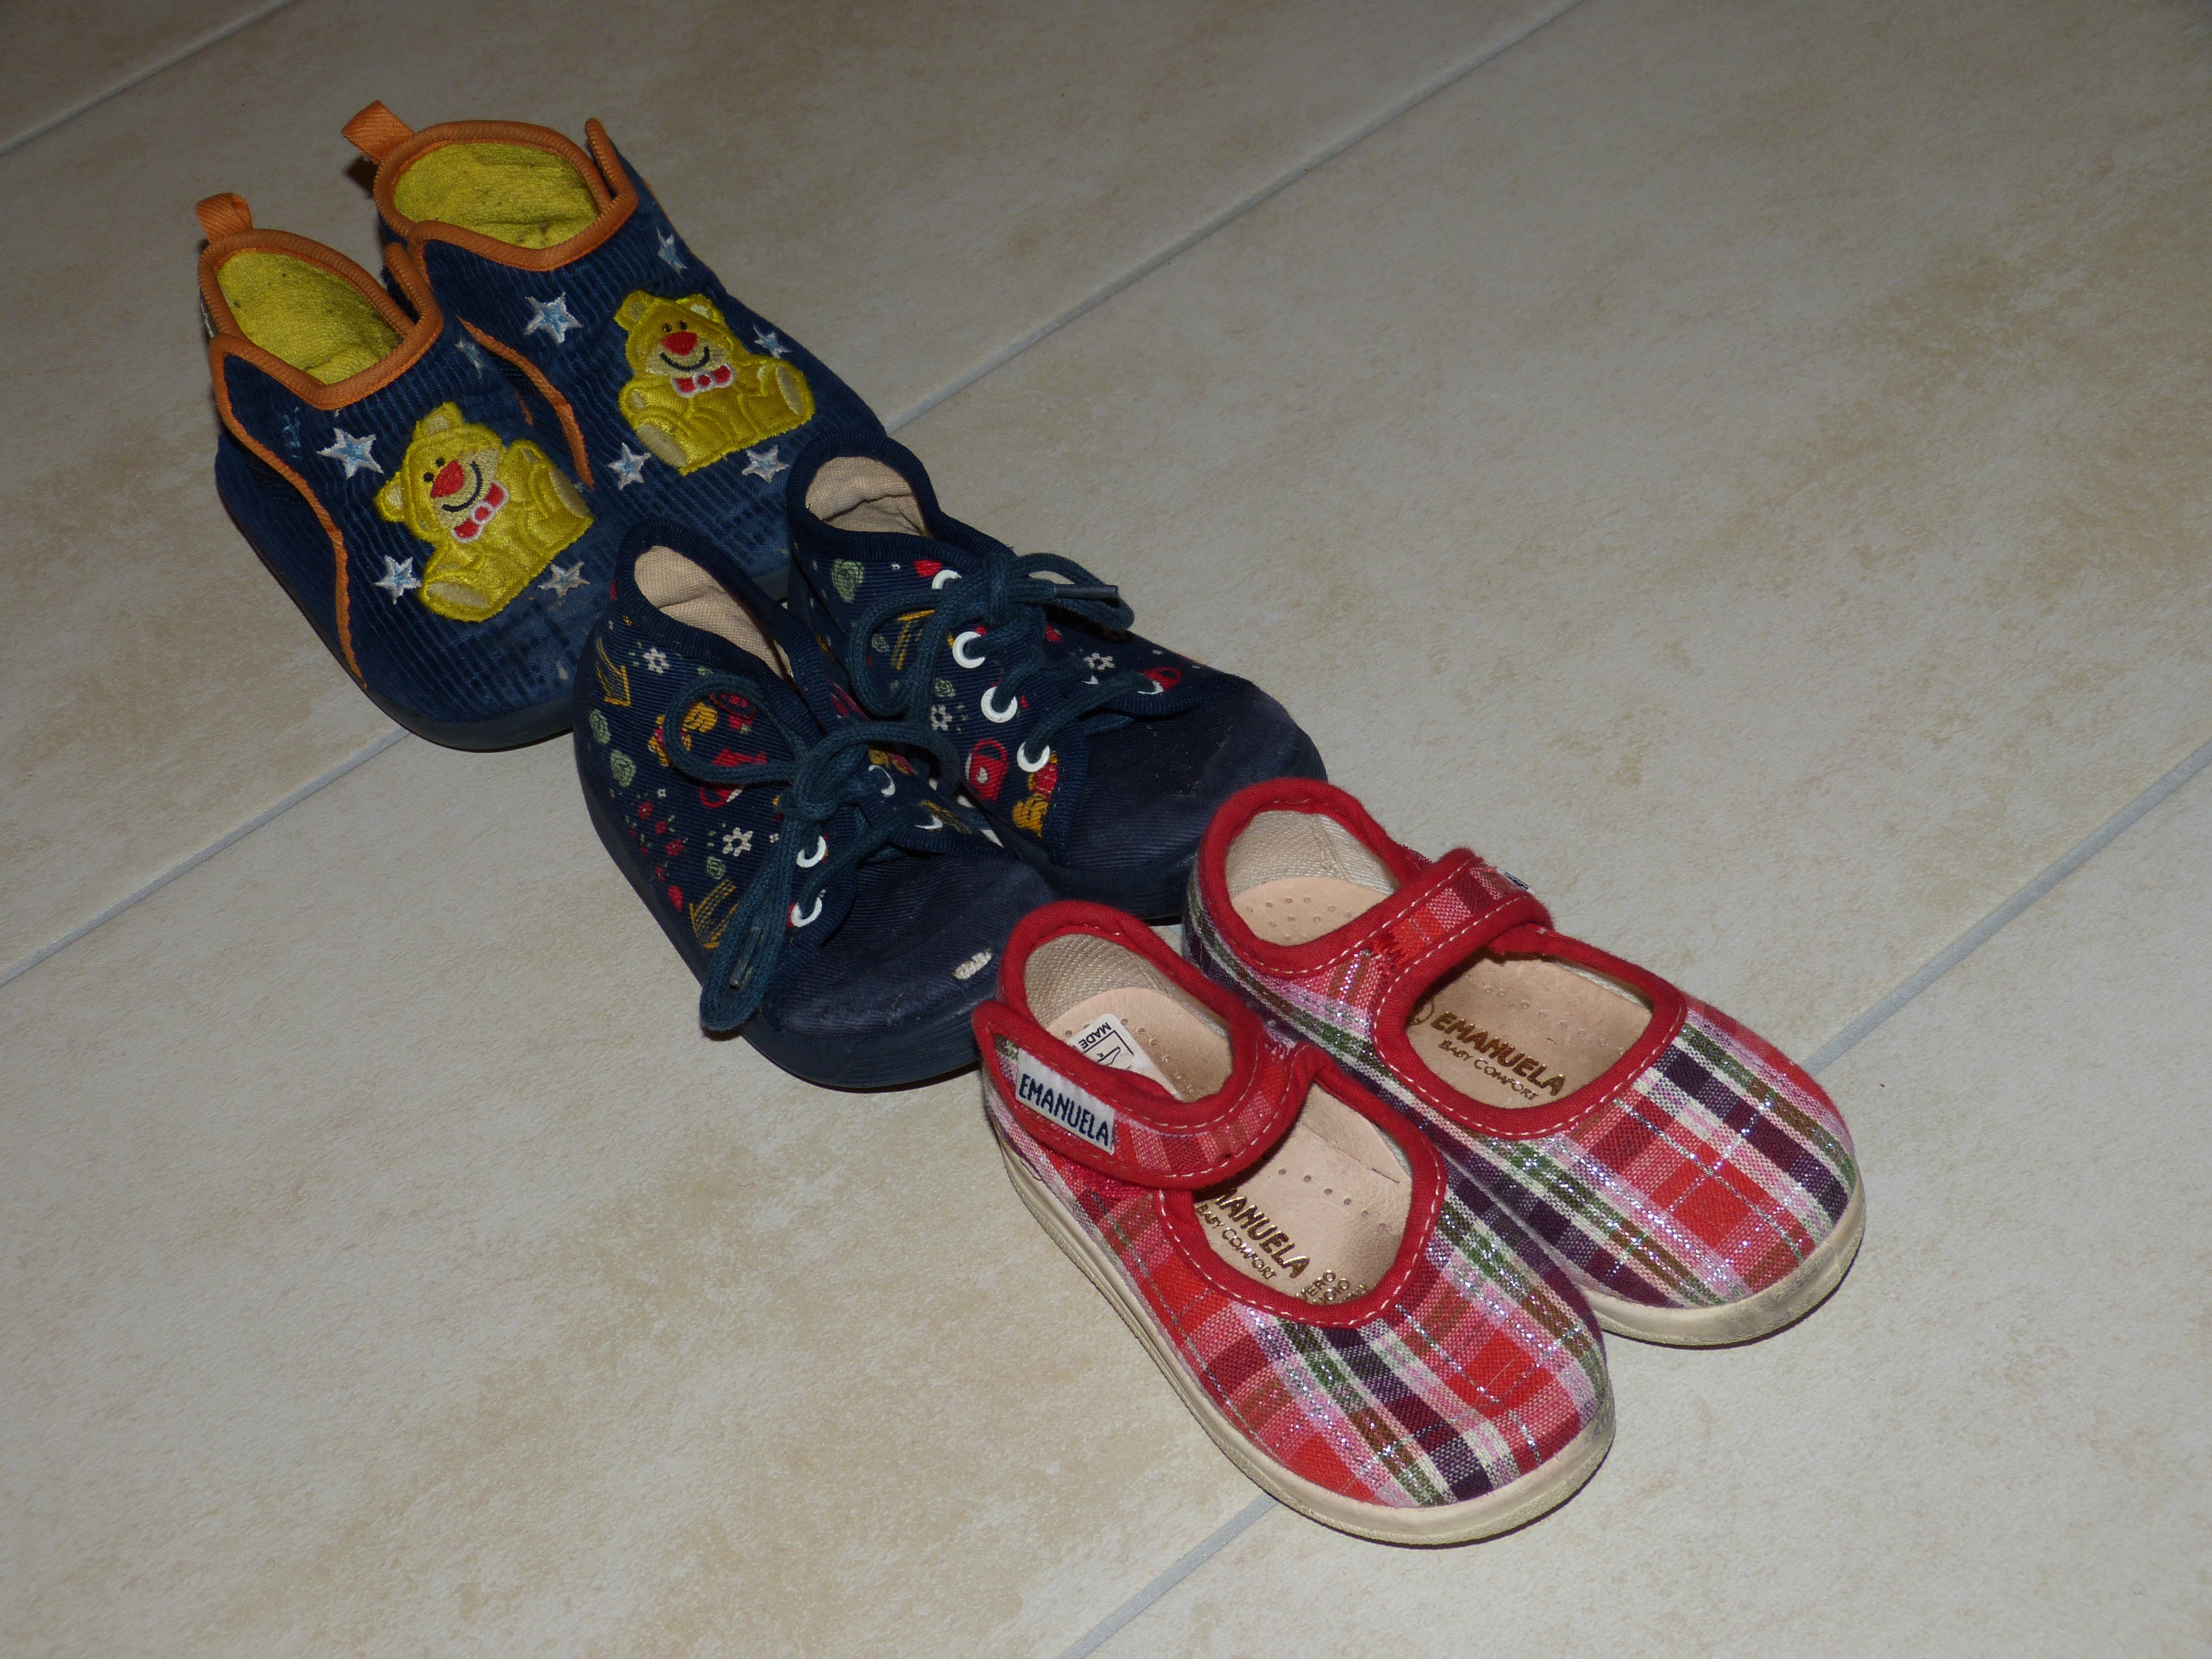
shoe, foot, child, clothing, snowboard, sandal, sports equipment, shoes, sandals, footwear, series, children's shoes, roller skates, outdoor shoe, velcro closure